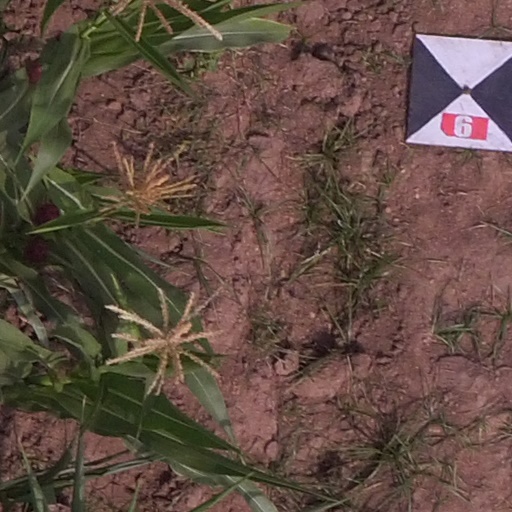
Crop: maize; corn